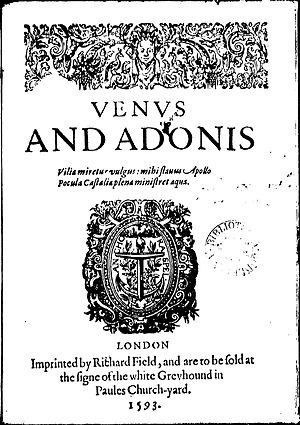
Vénus et Adonis est une pièce poétique de William Shakespeare écrite en 1592-1593, dont l'intrigue s'inspire de différents passages des Métamorphoses d'Ovide. Il s'agit d'une œuvre complexe, multiforme, qui emploie des décalages constants dans le ton et la perspective afin de présenter des points de vue variés sur la nature de l'amour.